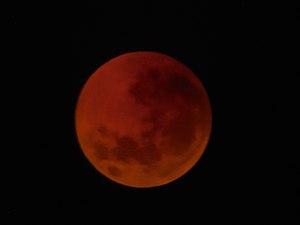
L'éclipse lunaire du 27 juillet 2018 est la seconde éclipse de Lune de l'année 2018. Il s'agit d'une éclipse totale ; elle est la deuxième éclipse totale d'une série de trois, se produisant à environ 6 mois d'intervalle. C'est aussi une éclipse totale centrale, la Lune passant par le centre de l'ombre de la Terre. C'est la première éclipse lunaire centrale depuis celle du 15 juin 2011.